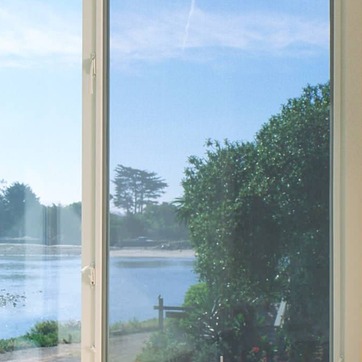
Material: glass